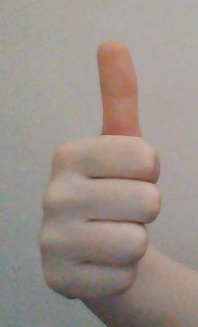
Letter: aleff